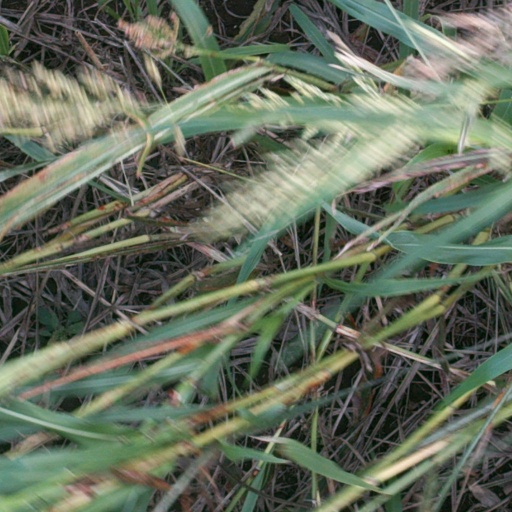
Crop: sorghum